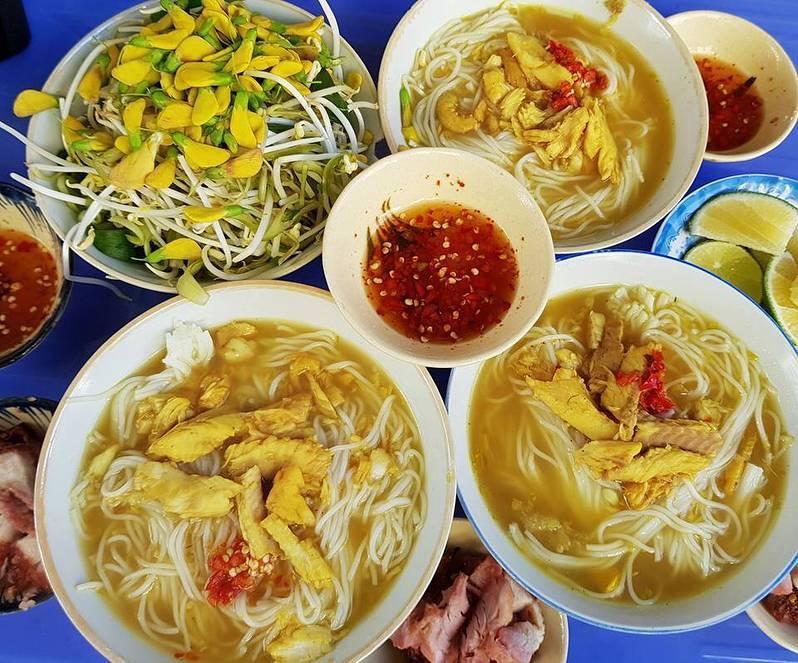
có những bát nước chấm và những bát bún xuất hiện ở trên bàn